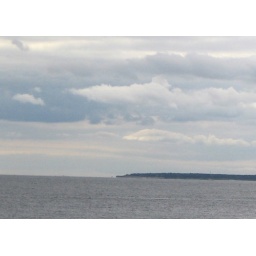
The ocean in the sky